Timeline of Karnataka

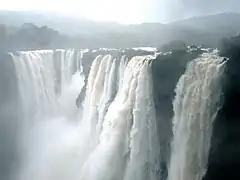
The Jog Falls measures 857 feet in height and an important source of electricity in the region.

The Sevunas were from Nasik and came to power during 835 CE. They ruled parts of Deccan and very small parts of Karnataka until the beginning of the 12th century, with Devagiri as the capital. Singana II was the main ruler and during his reign, most of the empire experienced stability that could not be maintained thereafter. They were constantly at war with Hoysalas and other rulers and fell to Delhi Sultan Alauddin Khilji and his general Malik Kafur.